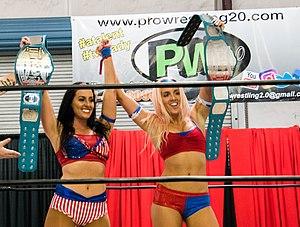
Les catcheuses Santana Garrett (à gauche) et Laurel Van Ness (à droite) brandissant les ceintures de championnes féminine par équipes de la Pro Wrestling 2.0 (une petite fédération de catch de Floride).